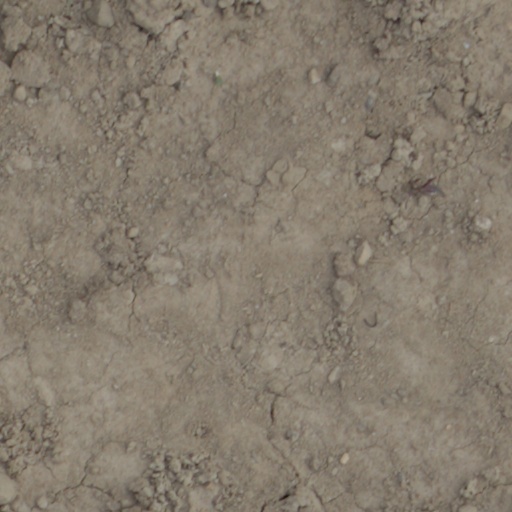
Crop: wheat